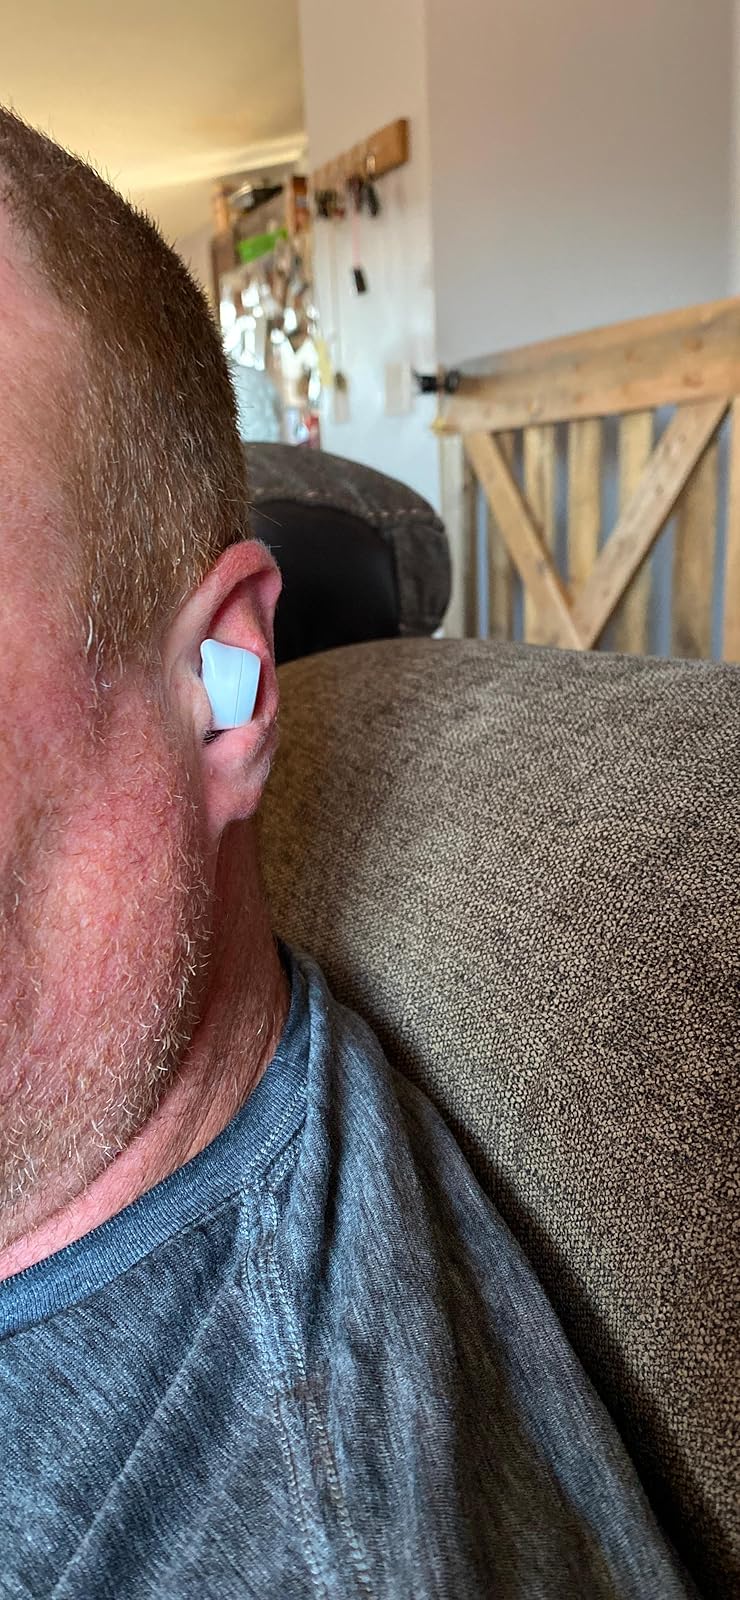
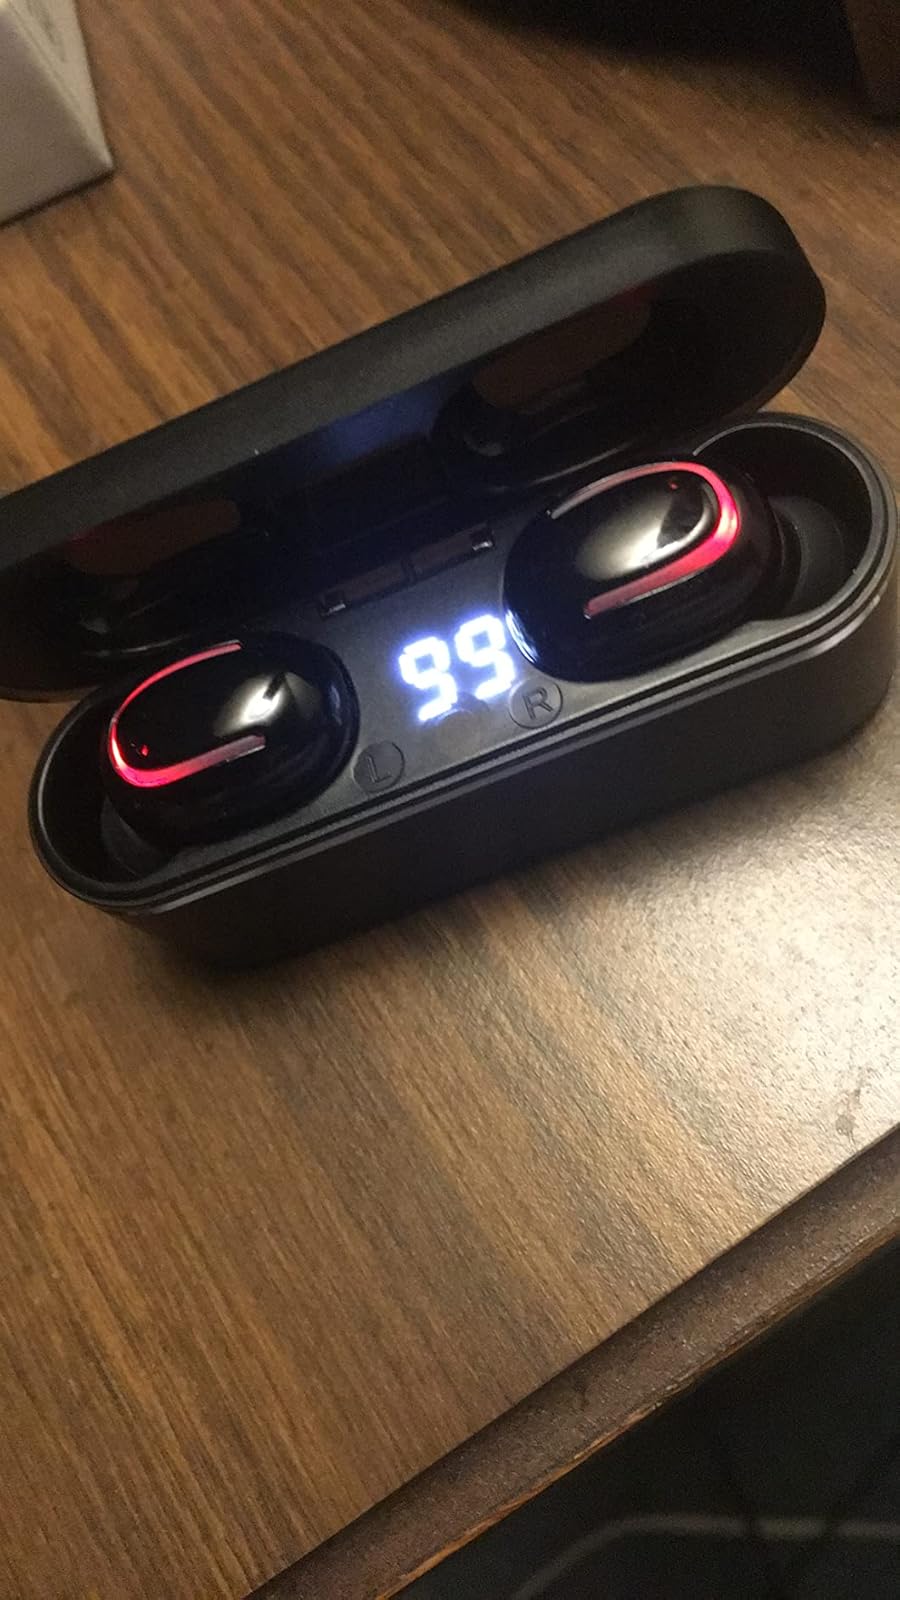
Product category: earbuds
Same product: no